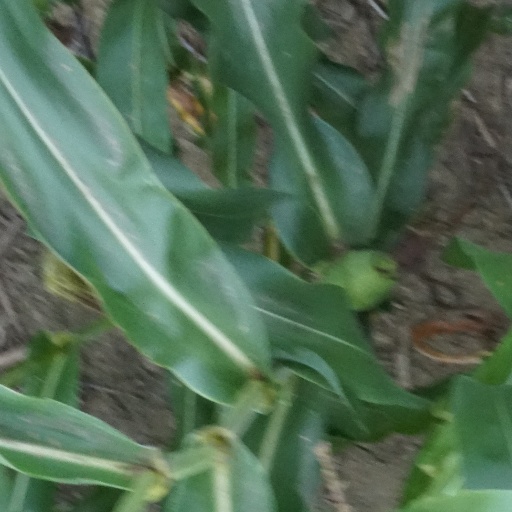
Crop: maize; corn